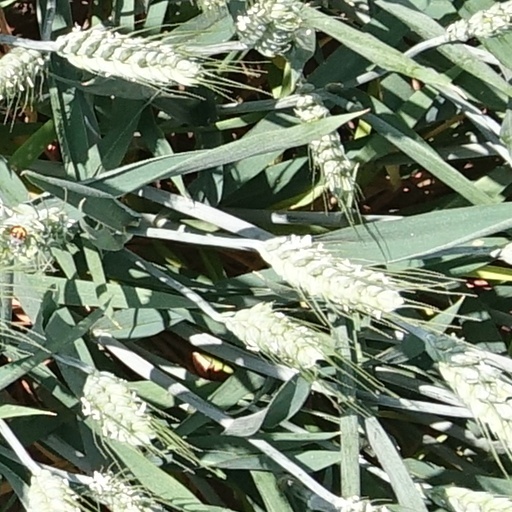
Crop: wheat